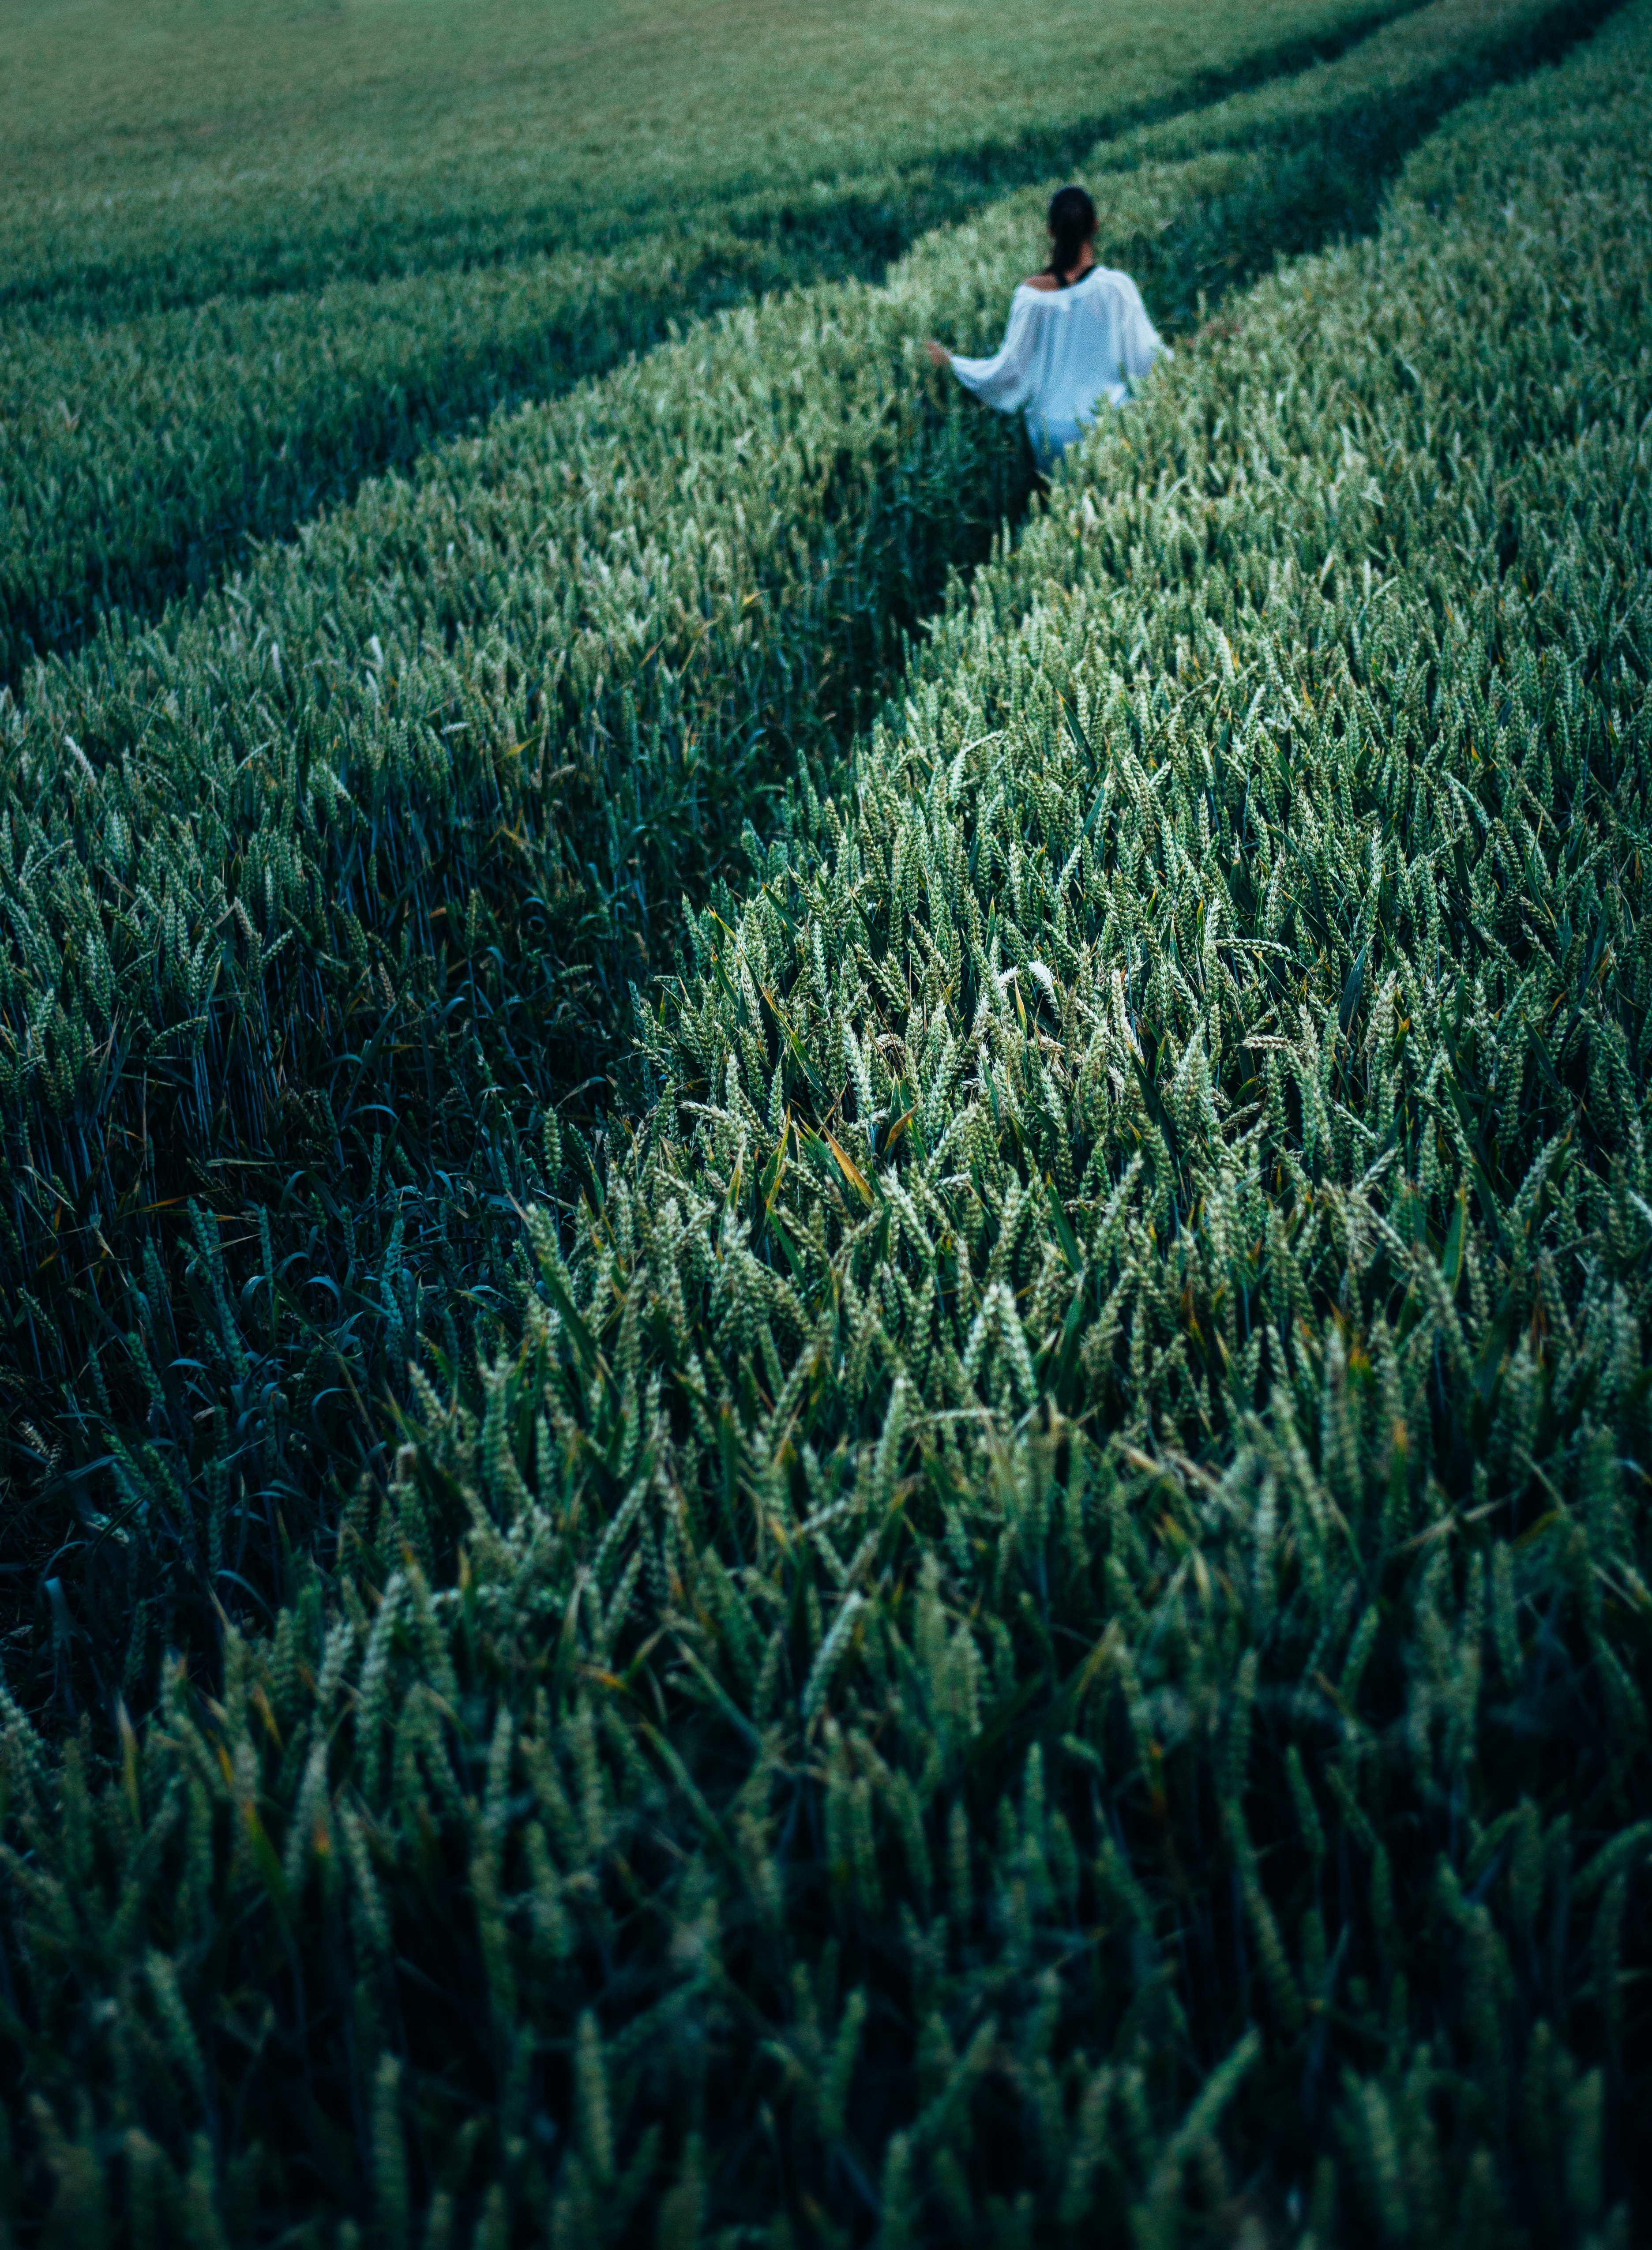
tree, grass, plant, woman, field, lawn, meadow, wheat, flower, green, crop, soil, agriculture, lavender, shrub, flooring, flowering plant, grass family, land plant